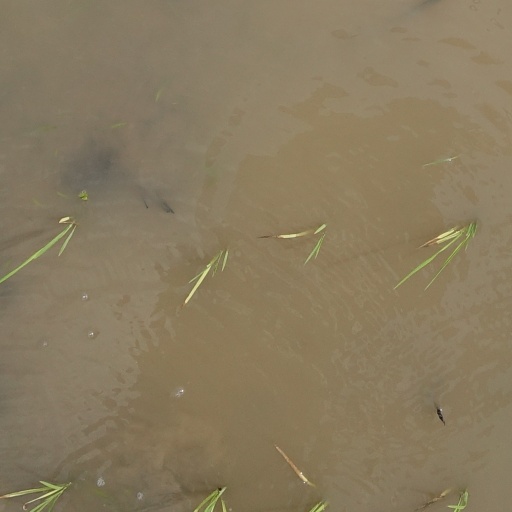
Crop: rice